7th Mechanized Corps (Soviet Union)

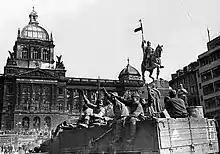
Soviet truck of the 7th Mechanized Corps in front of the Parliament building in Czechoslovakia, May 1945.

By the time it went into battle, the strength of the corps had been reduced to 428 tanks due to breakdowns. The corps attacked without air support, and with a shortage of fuel, ammunition, and anti-aircraft guns. The 5th Mechanized Corps stopped its advance due to fuel shortages. When the corps reached its starting positions for the counterattack, Vinogradov sent the 14th and 18th Tank Divisions forward without a reserve. The corps advanced 48 to 58 kilometers on 6 July and advanced to the area north and south of Senno, where it ran into the lines of the 7th Panzer Division. The 14th Tank Division lost half of its tanks in an attack on 7 July. The 18th Tank Division was defeated by the 20th Panzer Division and the 20th Motorized Division. After a failed attack on the 17th Panzer Division, the 14th Tank Division began a retreat. Digging in along the Vitebsk-Smolensk road, the 14th Tank Division repulsed attacks by the 12th Panzer Division. The corps withdrew east across the Dnieper to the Orsha region, where it received replacement tanks and new attack orders for 11 July.